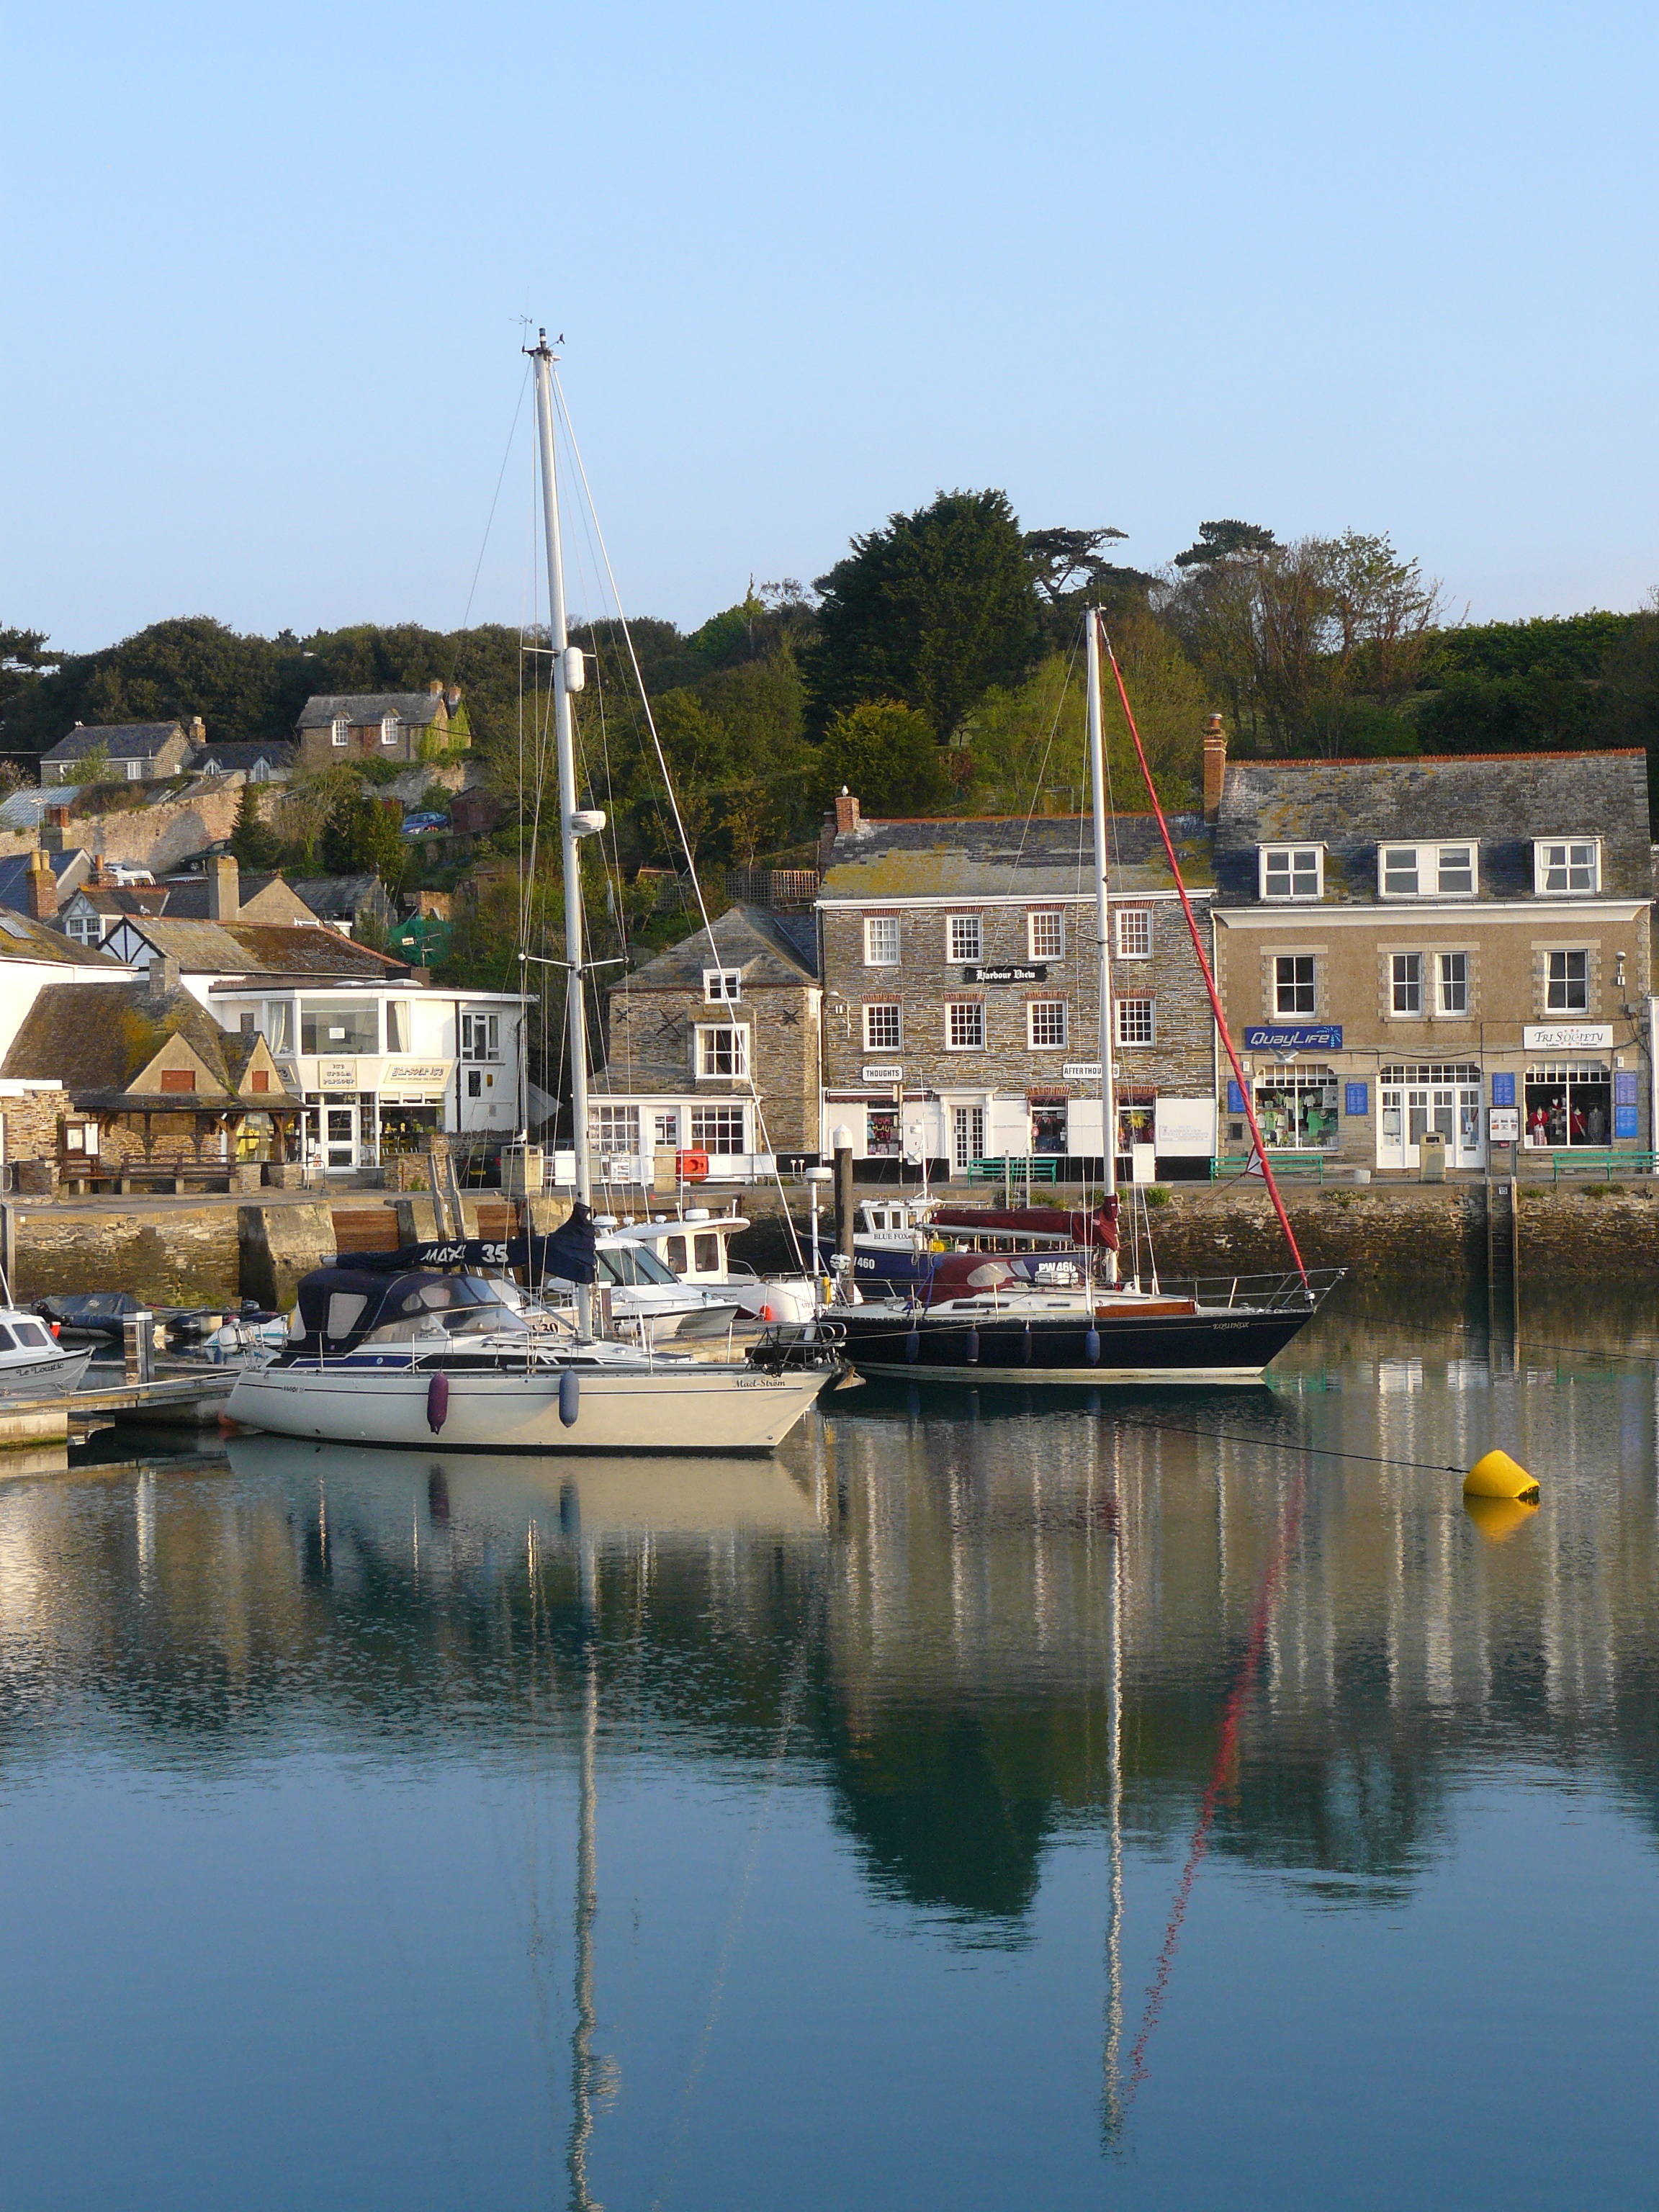
landscape, sea, coast, water, dock, boat, river, ship, summer, travel, europe, reflection, vessel, vehicle, fishing, yacht, bay, harbor, harbour, marina, port, waterway, england, nautical, boating, boats, channel